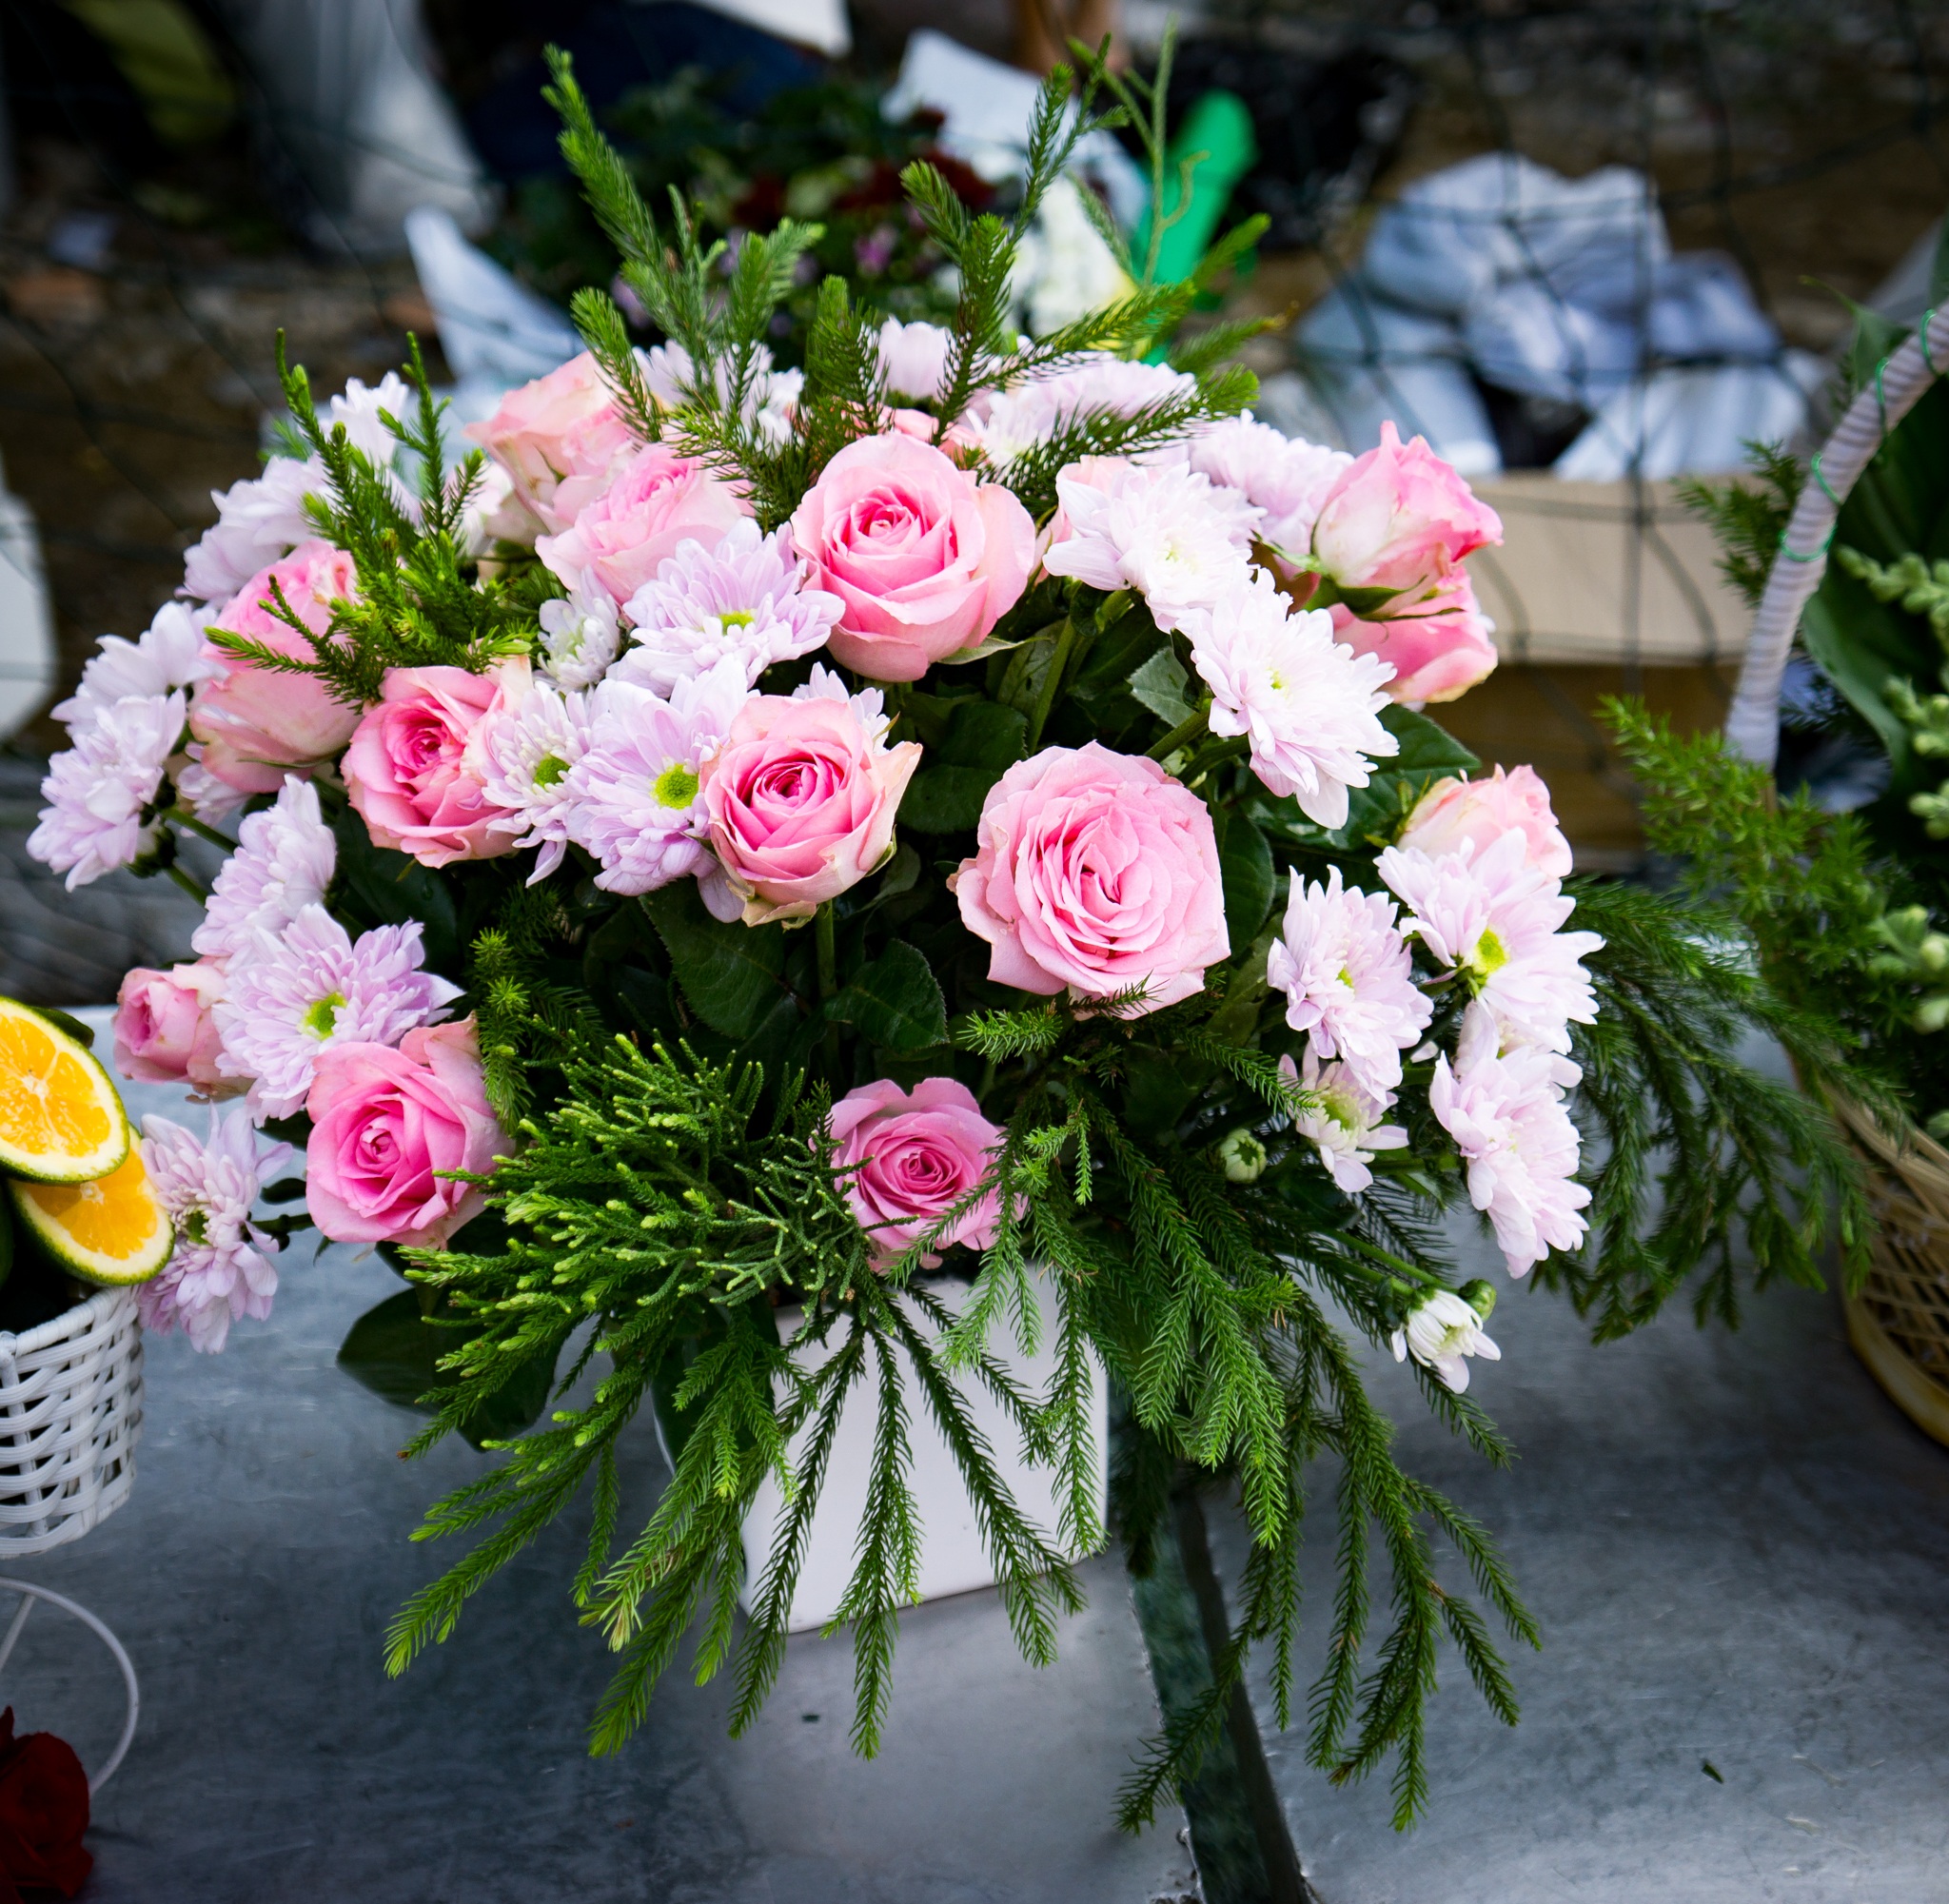
plant, flower, celebration, rose, pink, flora, arrangement, floristry, retail, flowering plant, flower bouquet, cut flowers, floral design, centrepiece, land plant, flower arranging